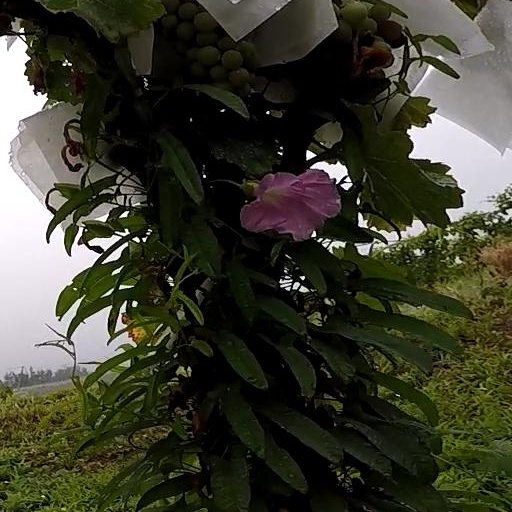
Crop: grape